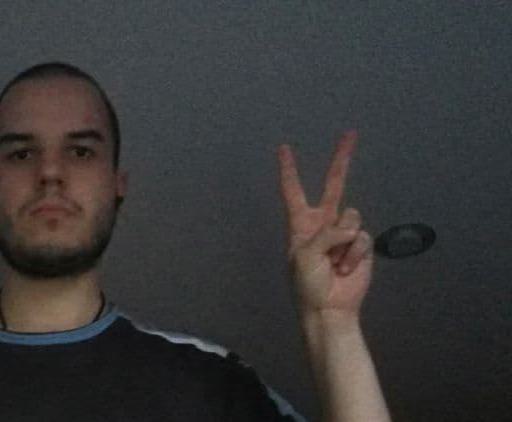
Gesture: peace